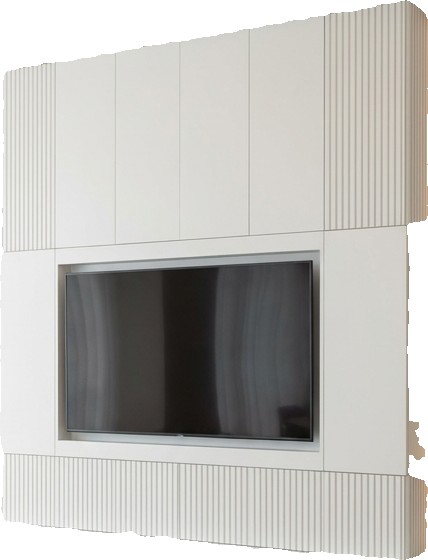
Surface category: wall